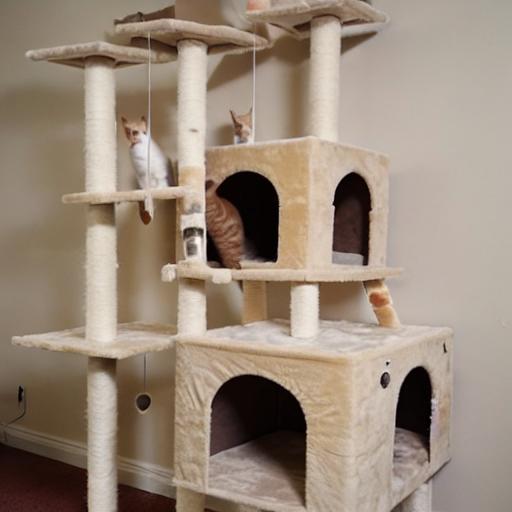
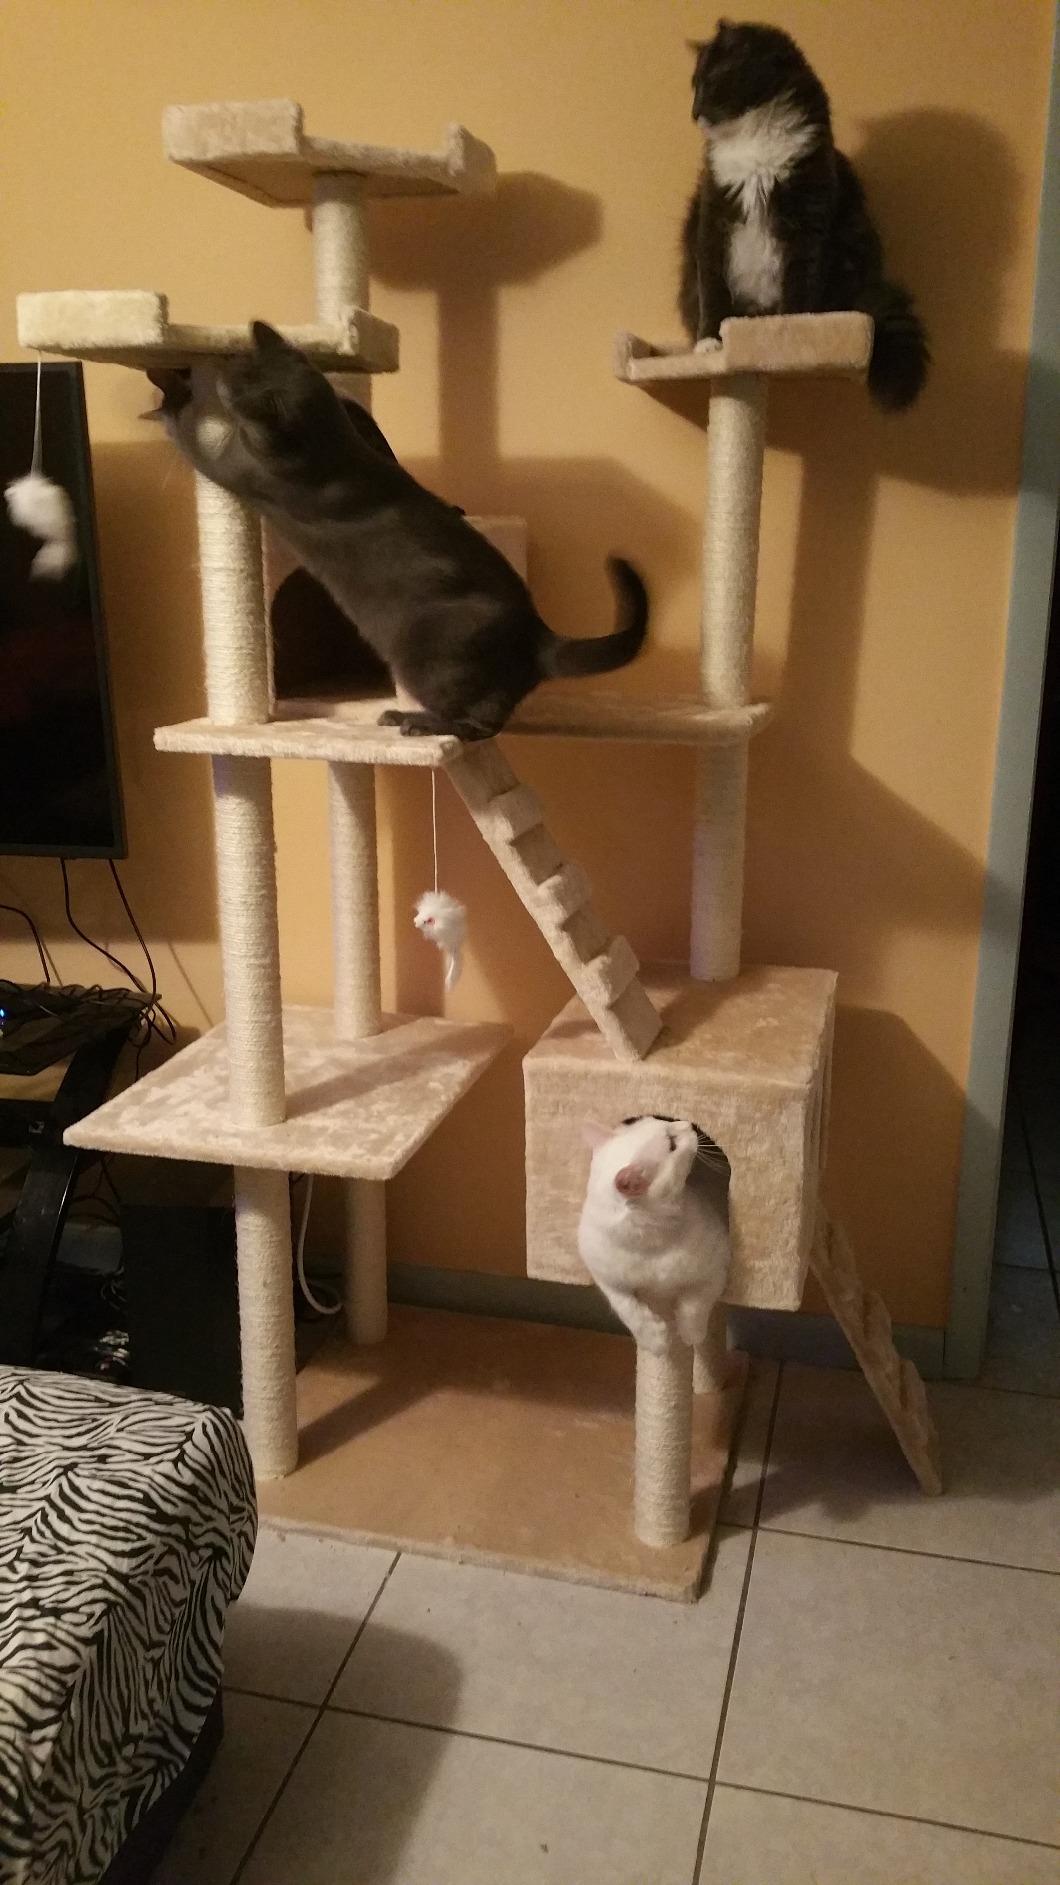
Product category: items_cat tree
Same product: no